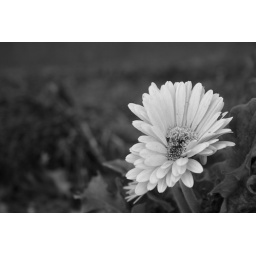
yellow in black and white